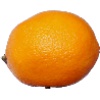
Label: Lemon Meyer 1